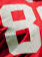
Number: 8